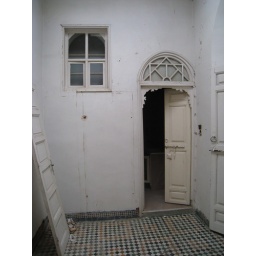
Entry Suite A with bathroom door in view